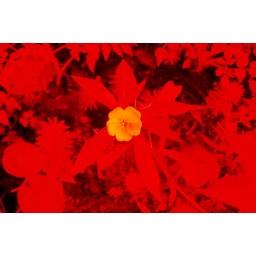
yellow flower in a pond of red